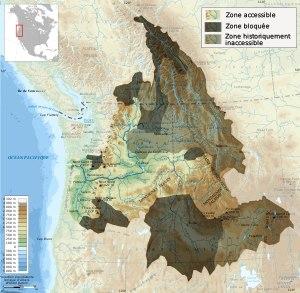
Le Columbia est un fleuve circulant du Canada aux États-Unis avant de se jeter dans l'océan Pacifique.